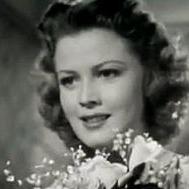
Age: 25